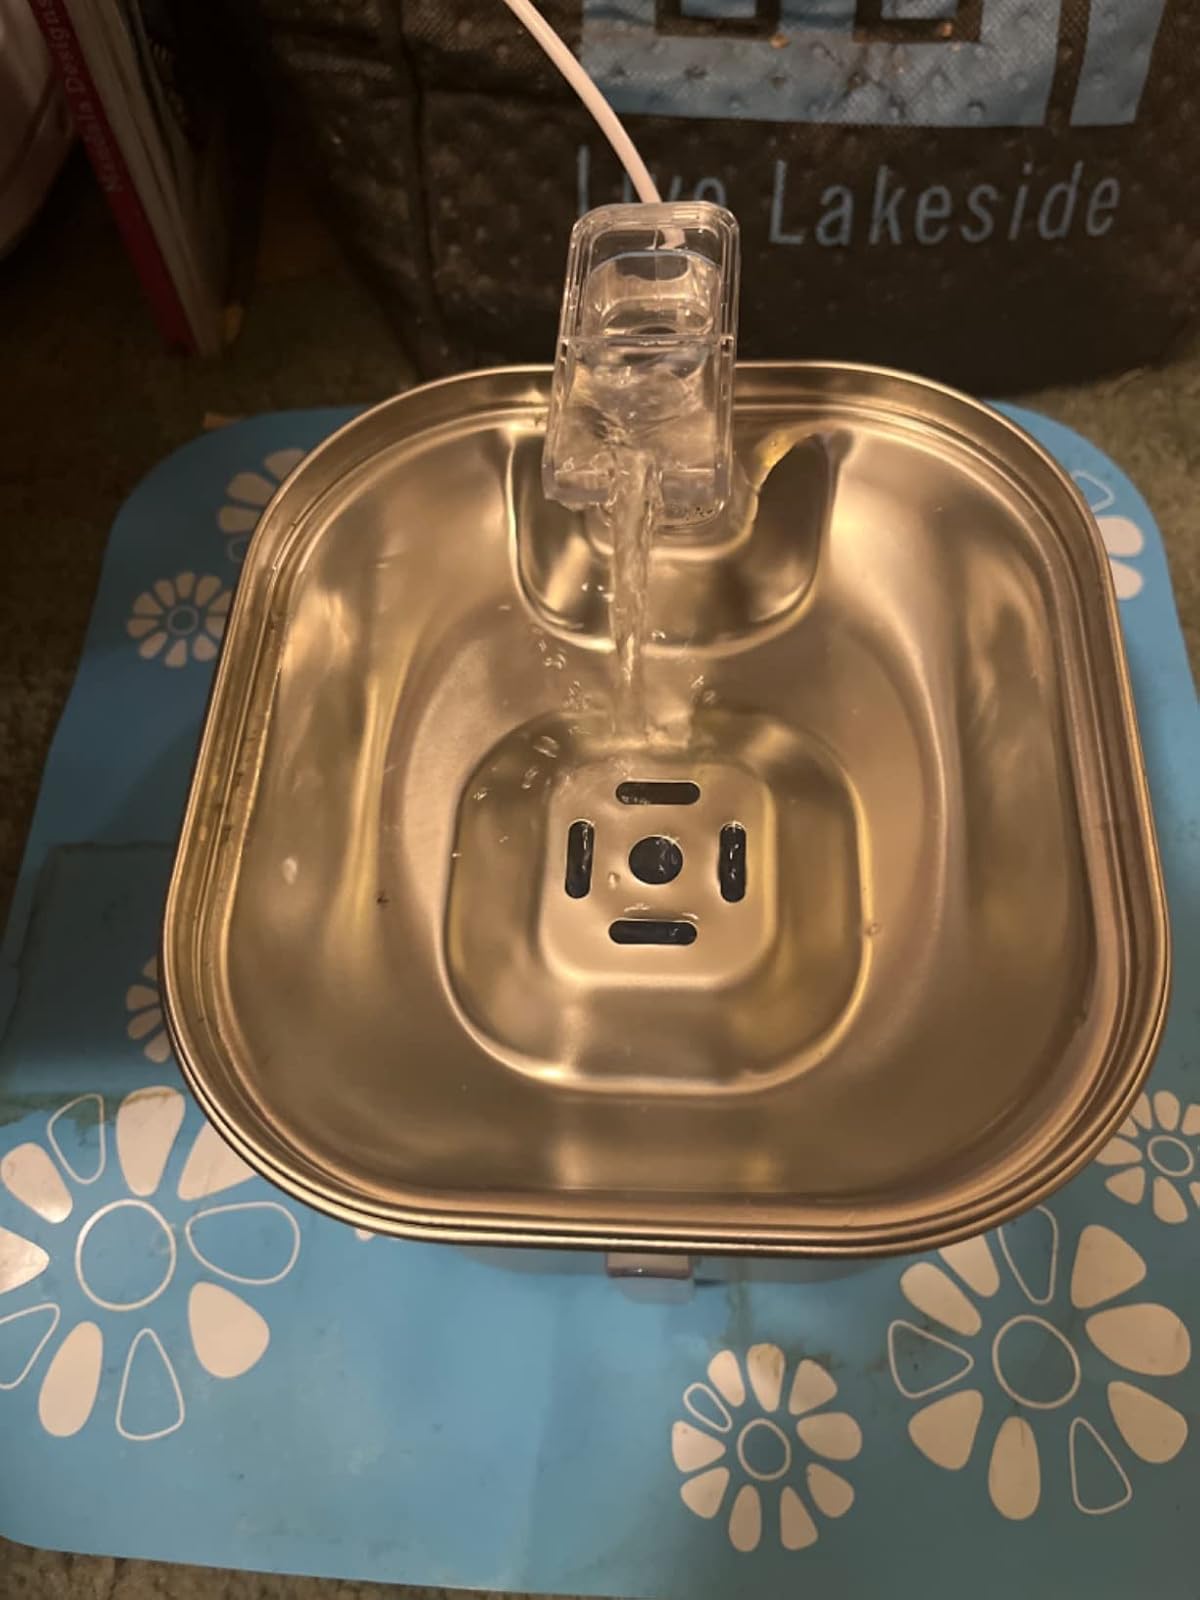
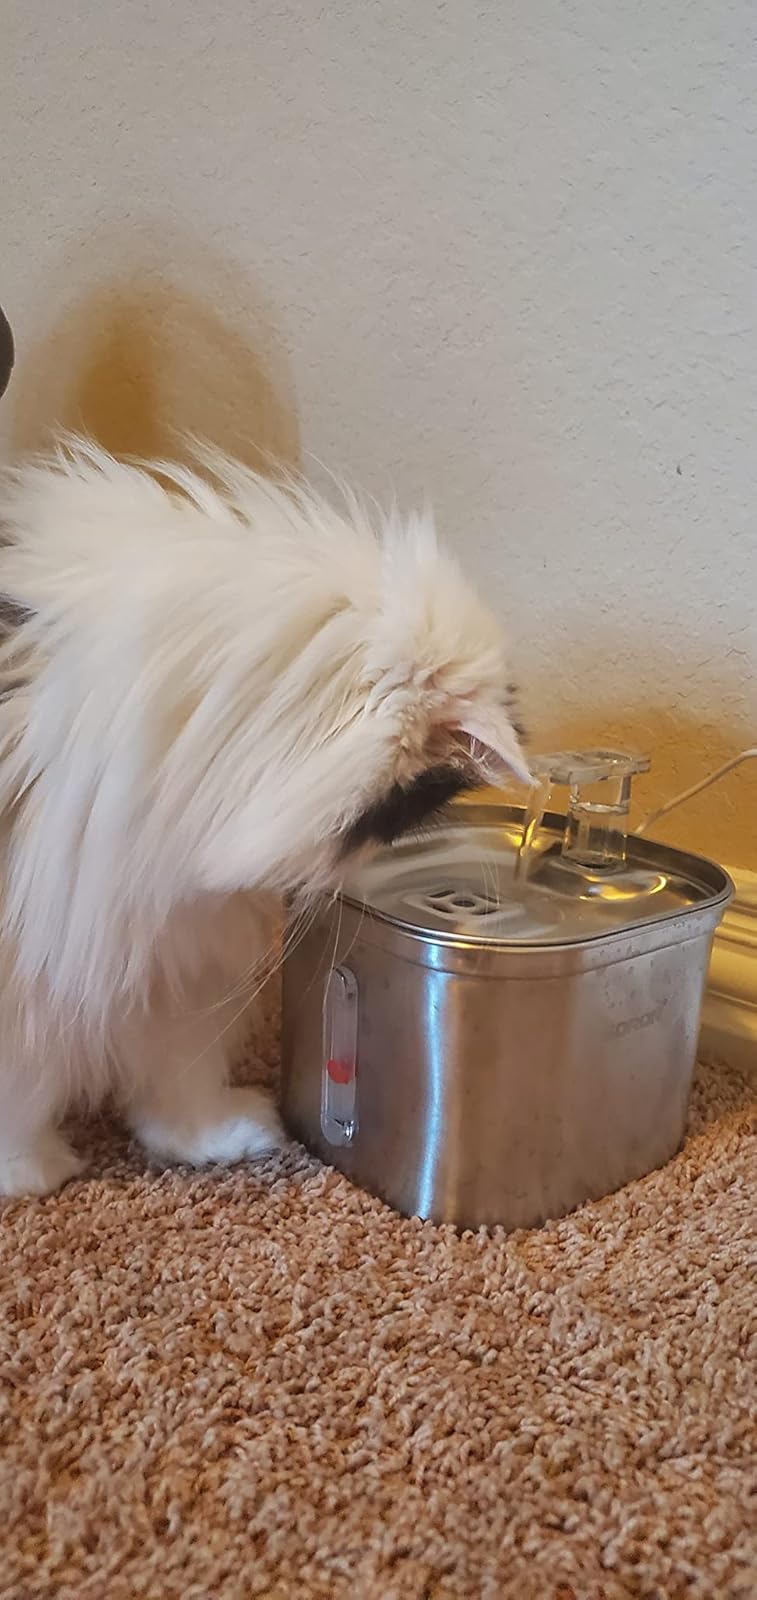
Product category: items_bowl
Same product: yes